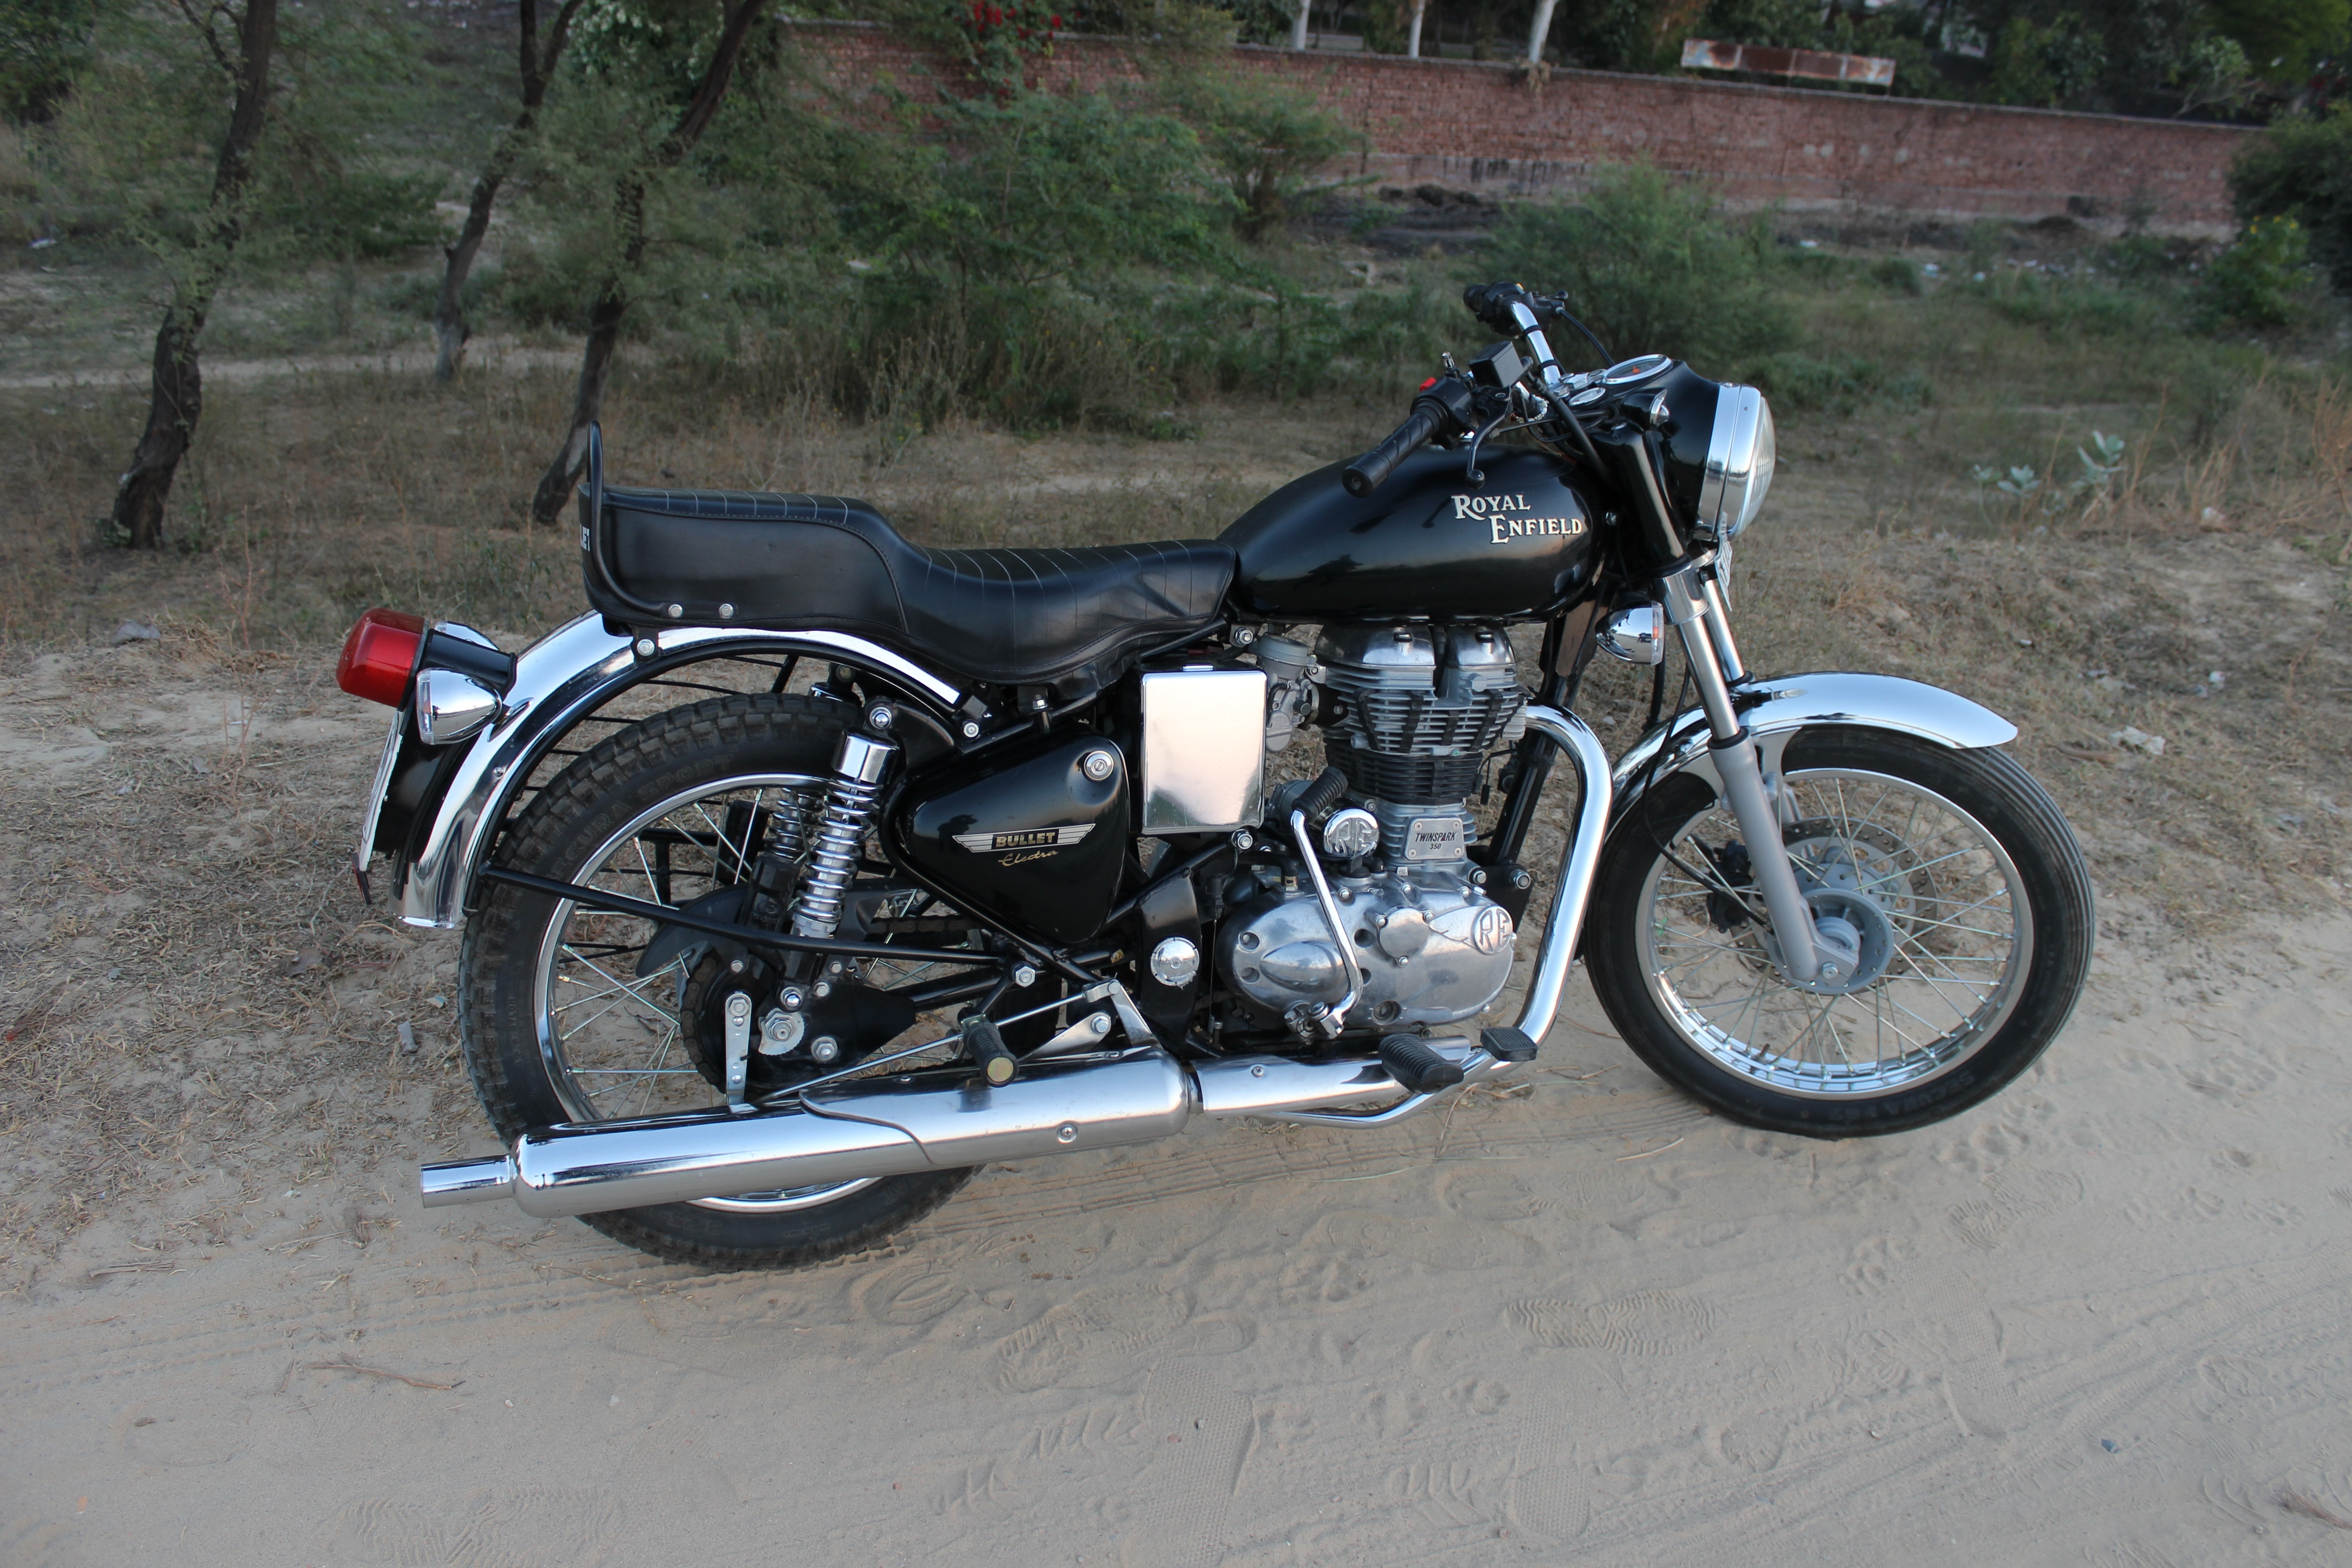
car, wheel, bicycle, vehicle, motorcycle, electra, bullet, chopper, cruiser, motorcycling, punjab, royal enfield, land vehicle, patiala, automobile make